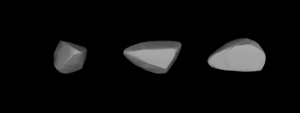
(1704) Wachmann est un astéroïde de la ceinture principale découvert le 7 mars 1924 par l'astronome allemand Karl Wilhelm Reinmuth. Le lieu de découverte est Heidelberg. Sa désignation provisoire était A924 EE.